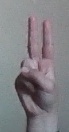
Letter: taa